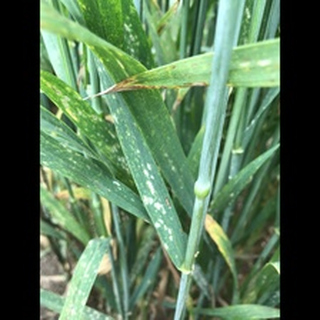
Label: wheat_mildew